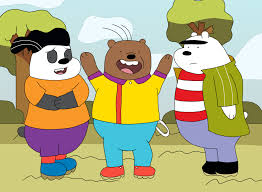
Portrait style: Cartoon Portrait